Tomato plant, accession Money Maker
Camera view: tilt-top (135 deg); turntable rotation: 60 degrees
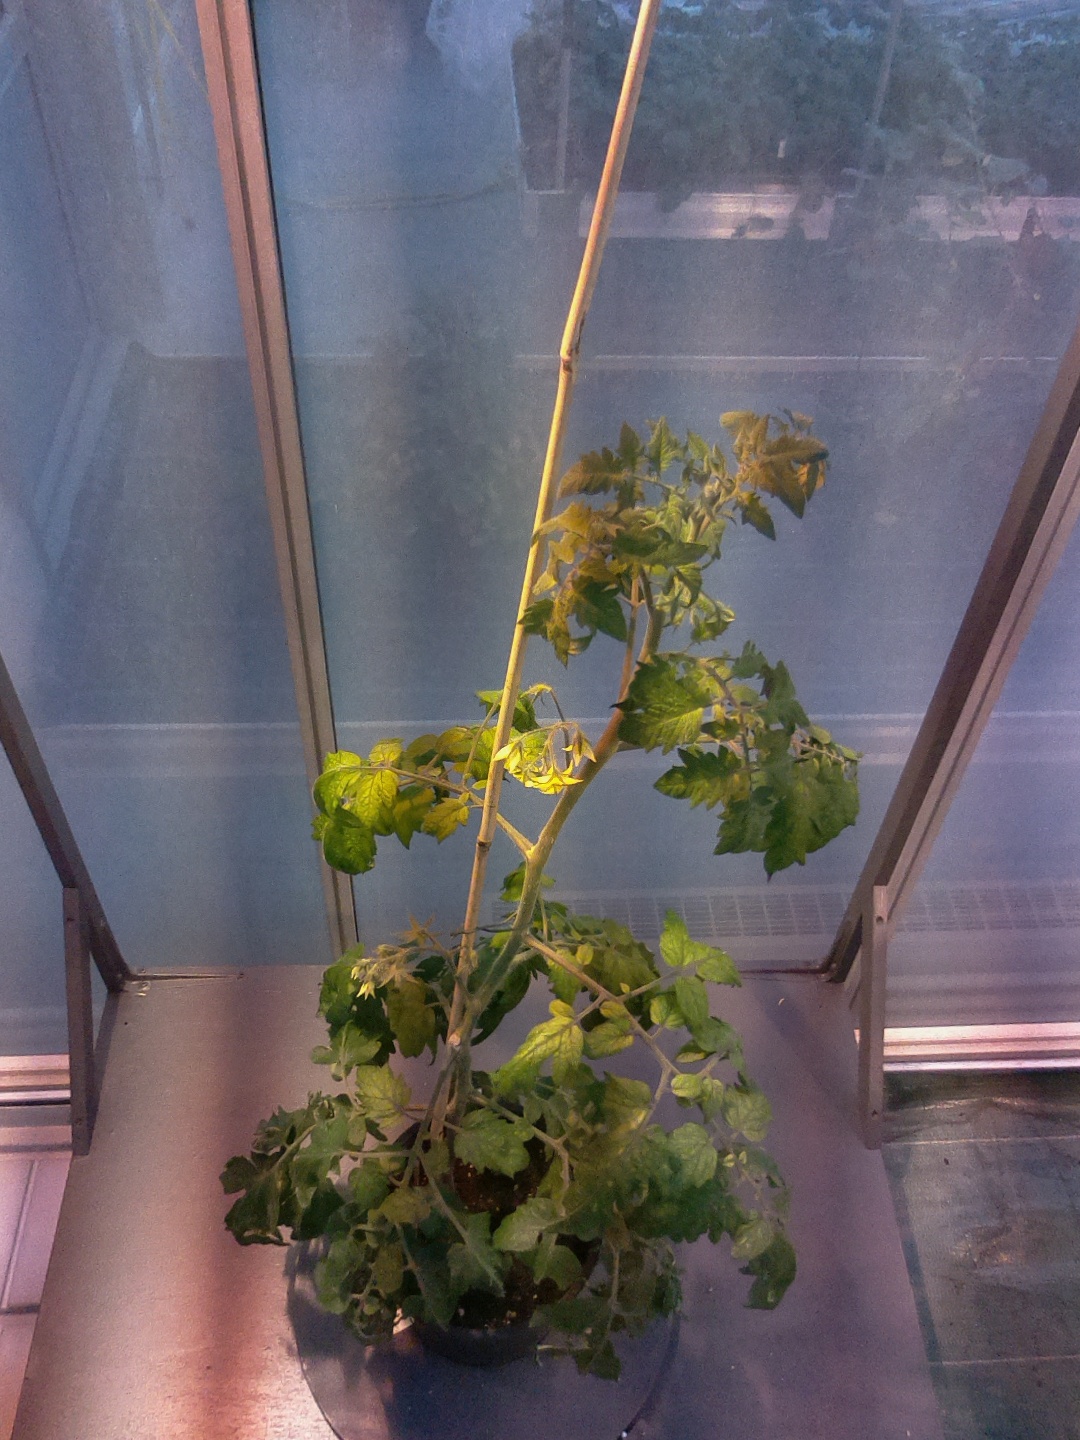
BBCH growth stage 70: Fruits at the main stem or branches visibles